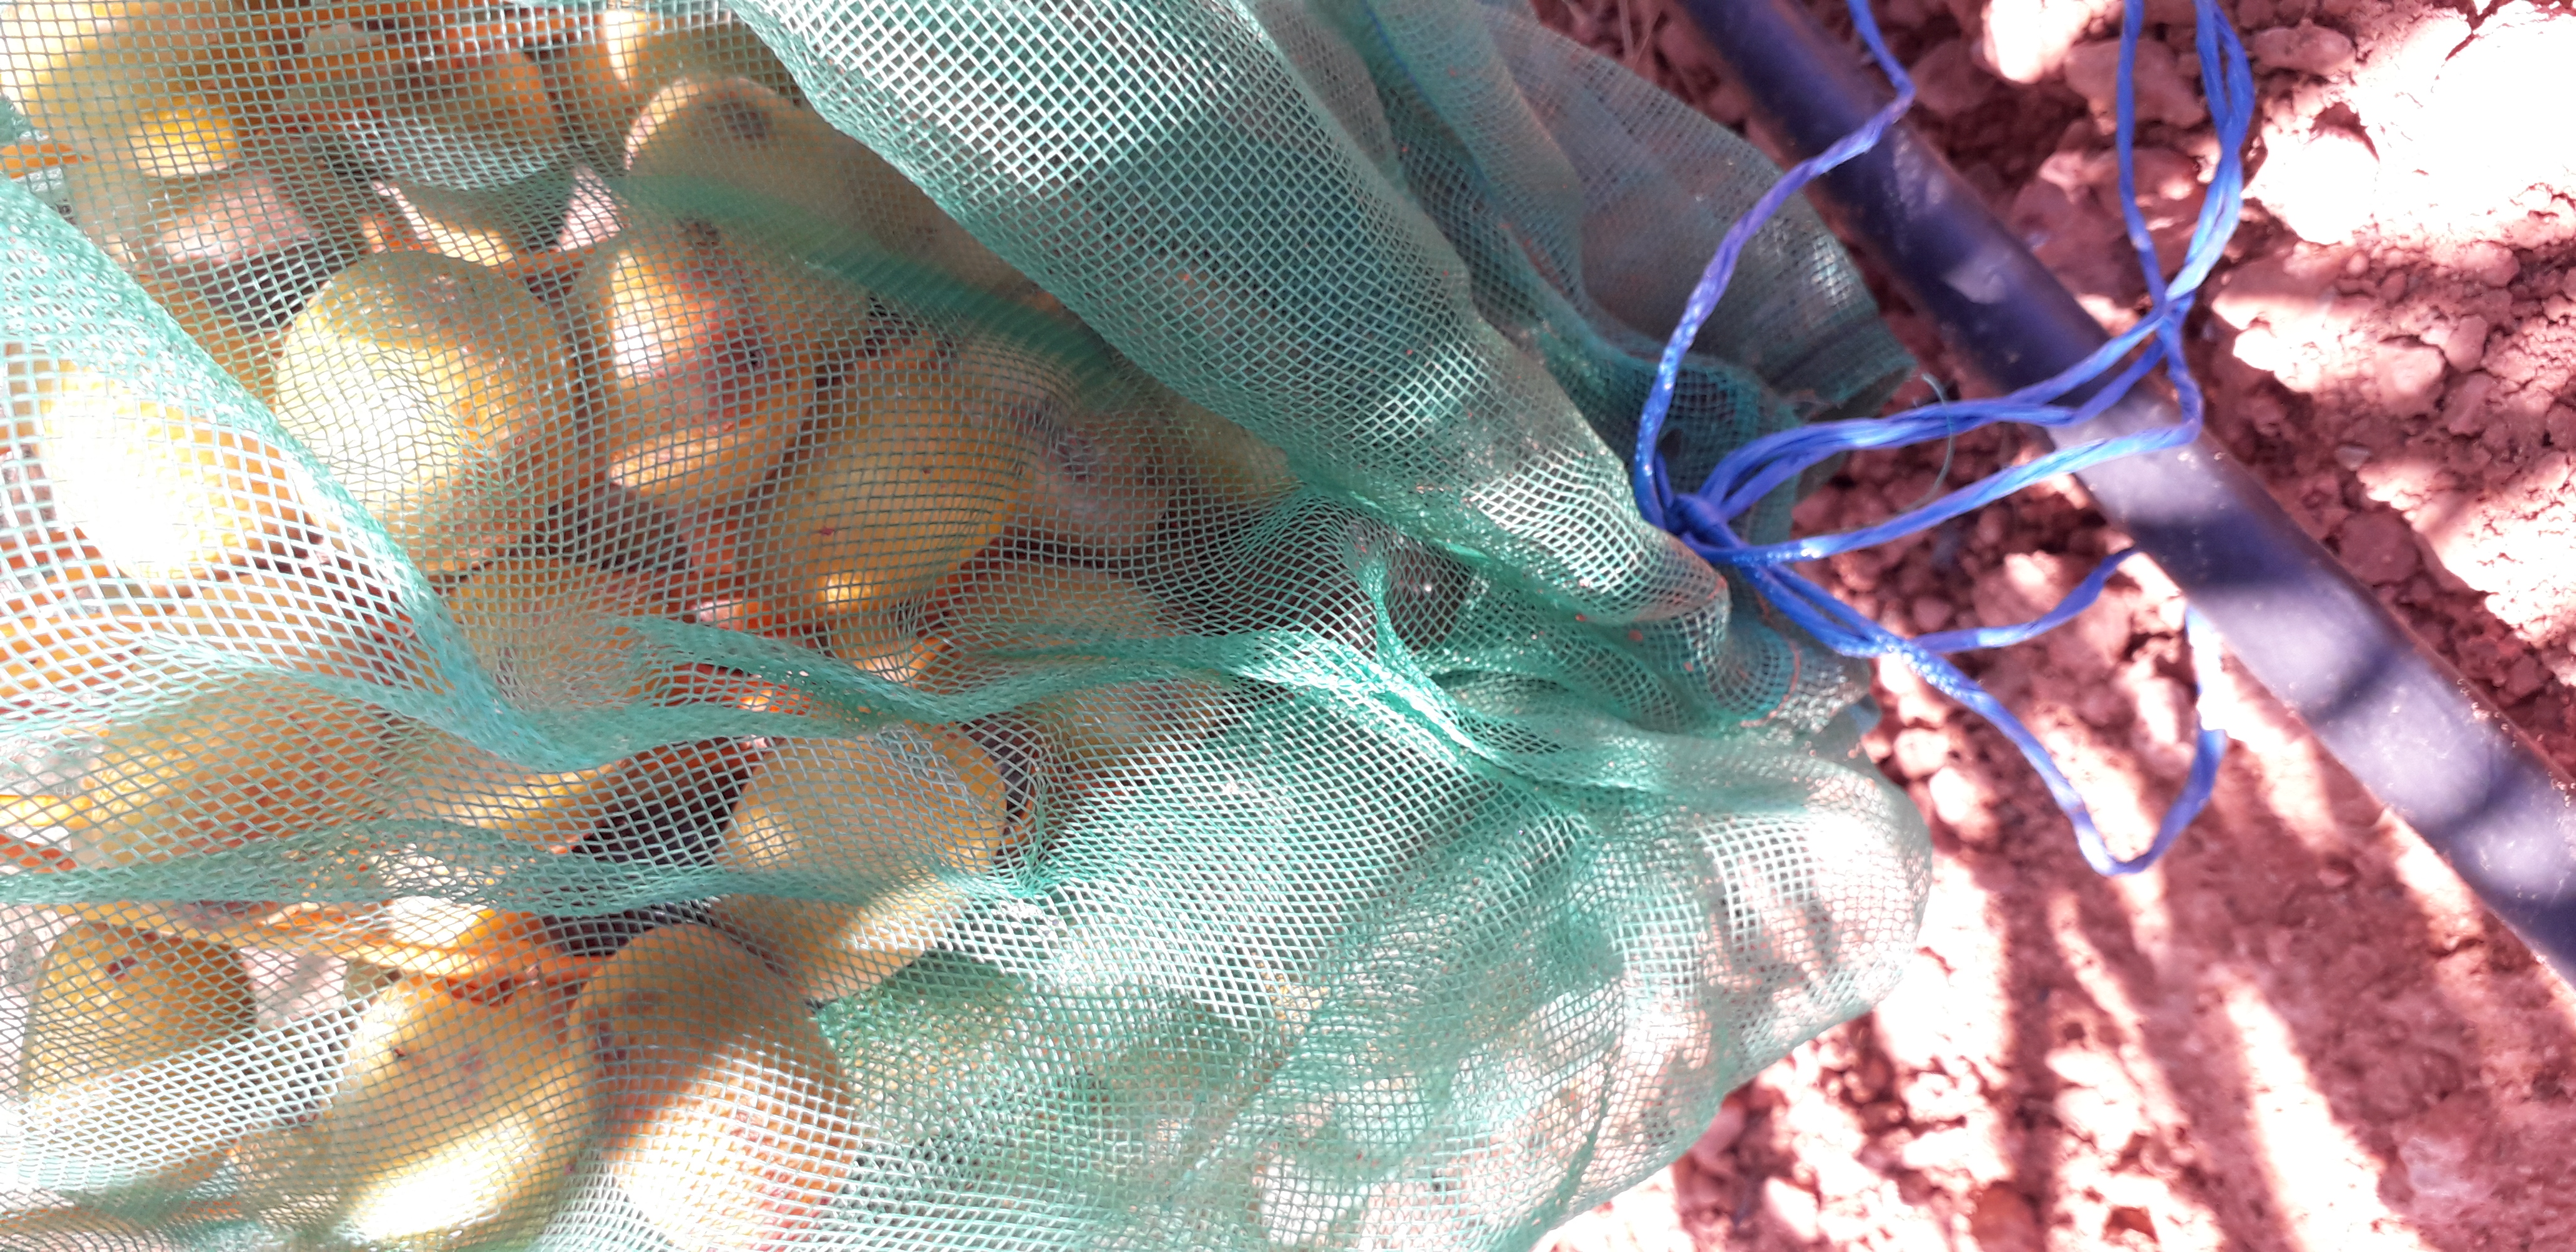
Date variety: Boufagous